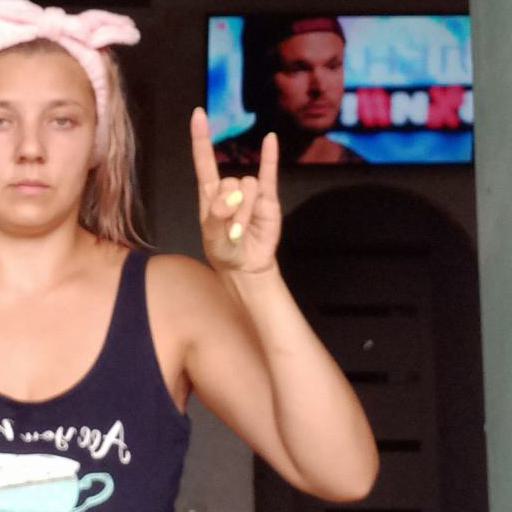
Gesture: rock